Mary Wollstonecraft

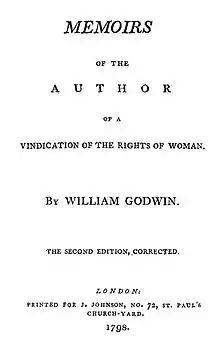
Title page for Godwin's "Memoirs of the Author of A Vindication of the Rights of Woman" (1798)

On 30 August 1797, Wollstonecraft gave birth to her second daughter, Mary. Although the delivery seemed to go well initially, the placenta broke apart during the birth and became infected; childbed fever (post-partum infection) was a common and often fatal occurrence in the 18th century. After several days of agony, Wollstonecraft died of septicaemia on 10 September. Godwin was devastated: he wrote to his friend Thomas Holcroft, "I firmly believe there does not exist her equal in the world. I know from experience we were formed to make each other happy. I have not the least expectation that I can now ever know happiness again." She was buried in the churchyard of St Pancras Old Church, where her tombstone reads "Mary Wollstonecraft Godwin, Author of "A Vindication of the Rights of Woman": Born 27 April 1759: Died 10 September 1797."